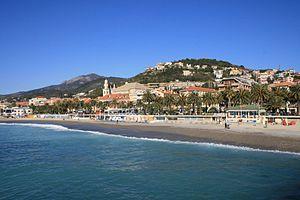
Pietra Ligure est une commune italienne de la province de Savone dans la région Ligurie en Italie.